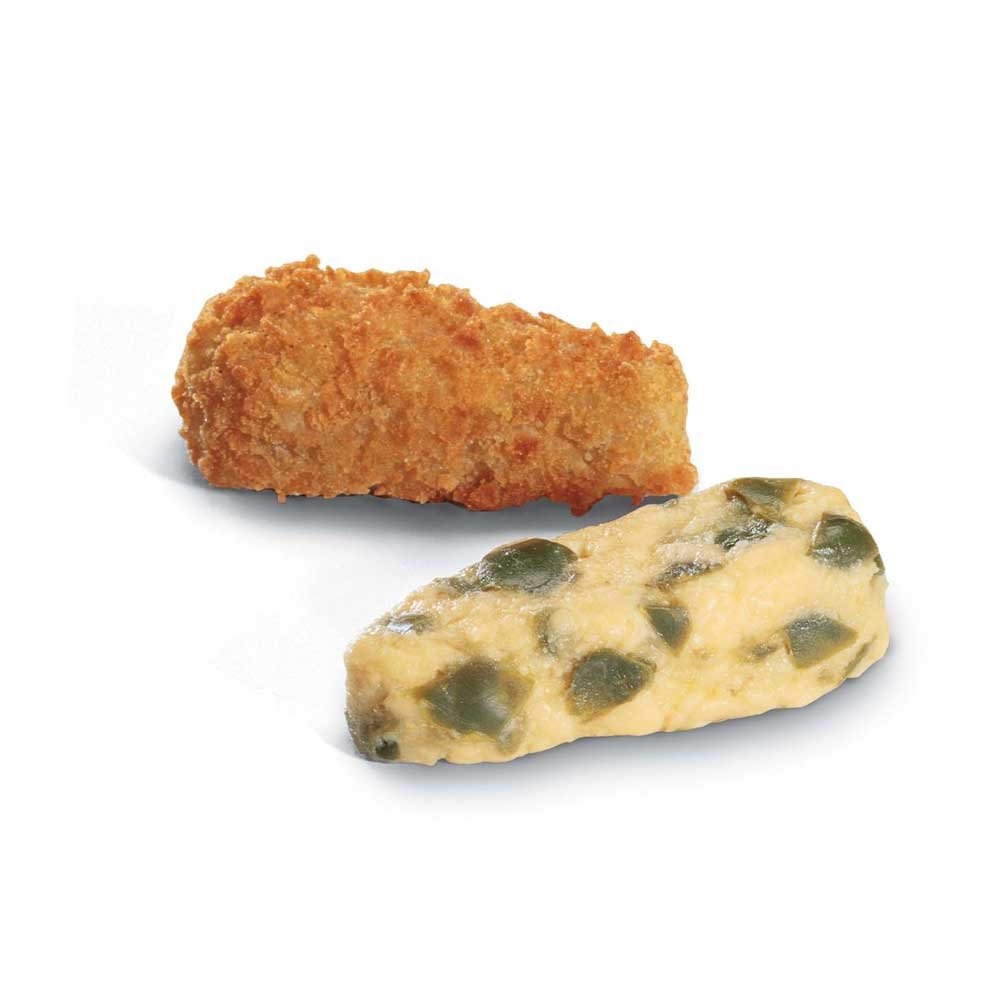
Item Name: McCain Anchor Breaded Cheddar Cheese and Jalapeno Bite - Appetizer, 2.5 Pound - 6 per case.
Bullet Point: Ships frozen, CANNOT be cancelled after being processed.
Product Description: McCain Anchor Breaded Cheddar Cheese and Jalapeno Bite - Appetizer, 2.5 Pound -- 6 per case. Full-flavored Cheddar cheese and spicy diced jalapeno in a crispy potato breading. Best if used before 12 months from date of manufacture, when stored at 0 degree F or below.
Value: 6.0
Unit: Count

Price: 161.49